Eurosta

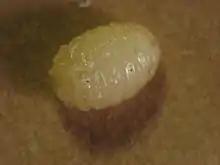
"Eurosta solidaginis" larva

Eurosta is a genus of gall maker flies in the family Tephritidae (known as fruit flies in North America and picture wing flies in Europe). There are seven species in the genus, all in North America.